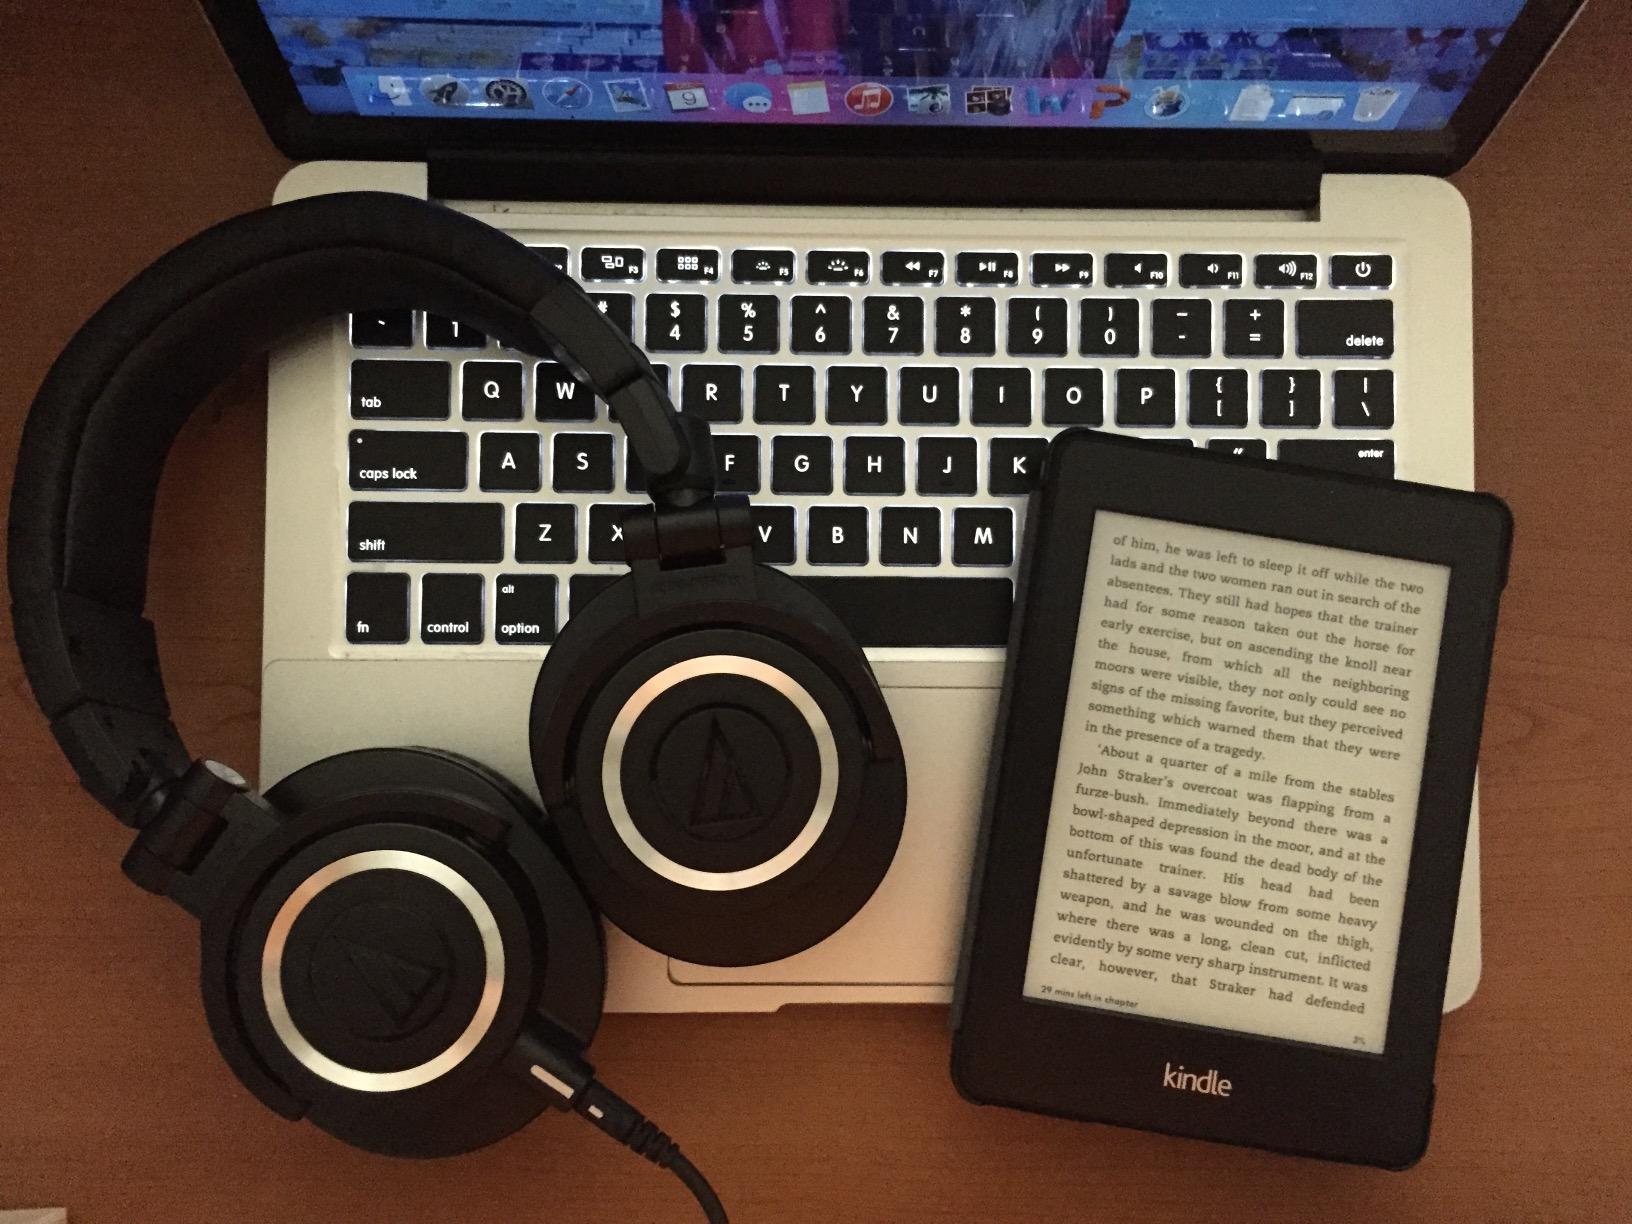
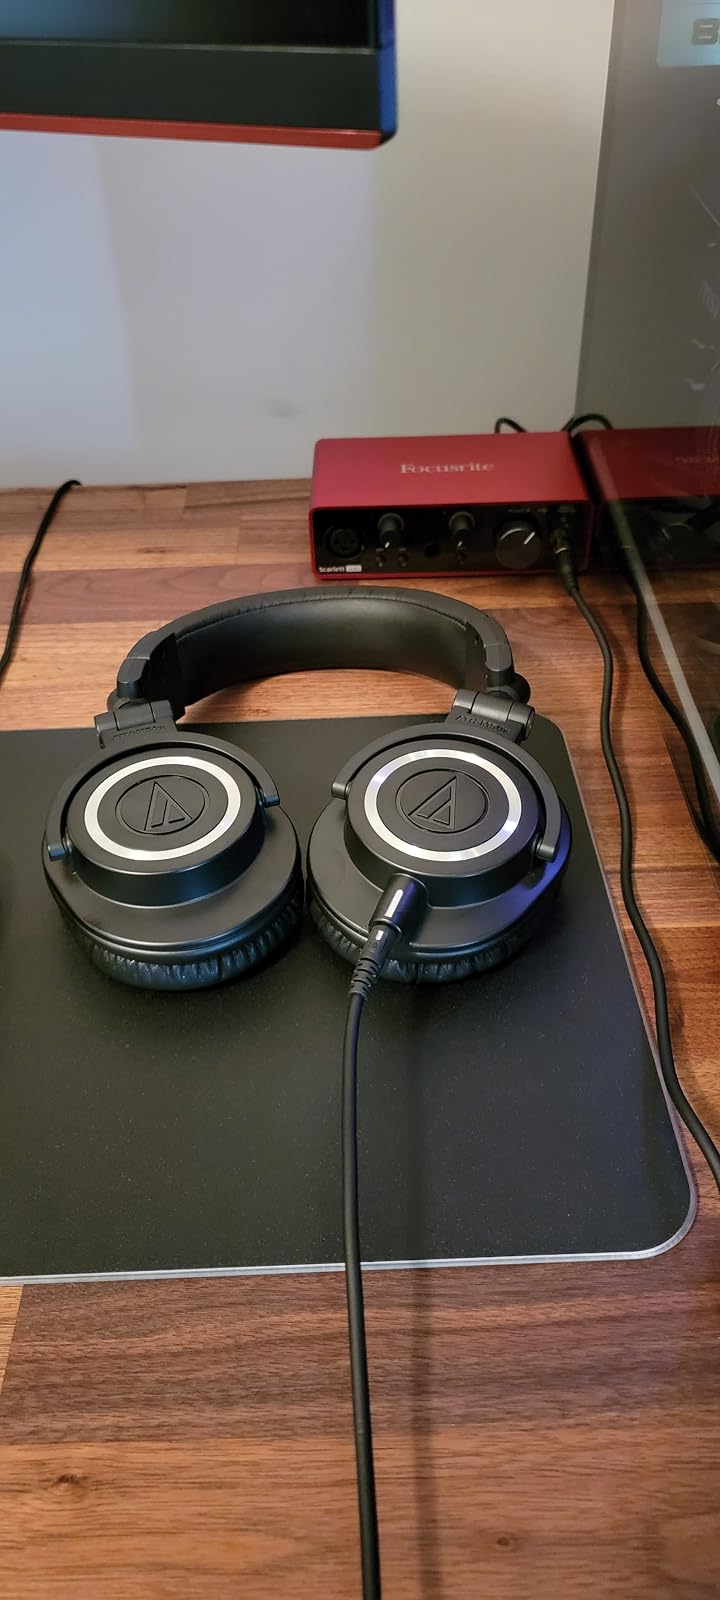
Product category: headphones
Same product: yes